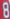
Number: 8